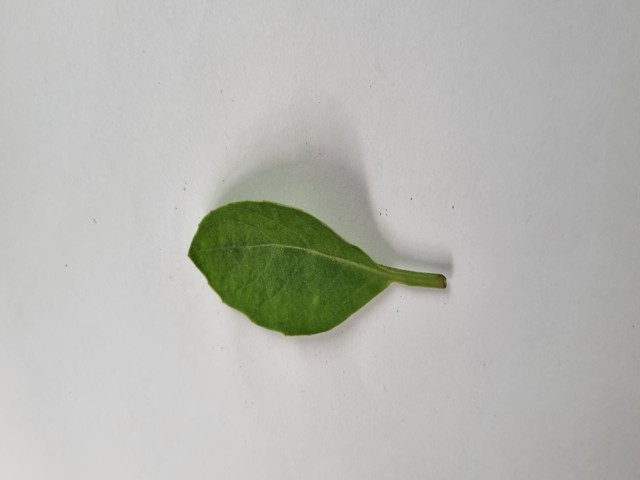
Plant: gainura